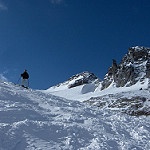
Scene: Outdoor